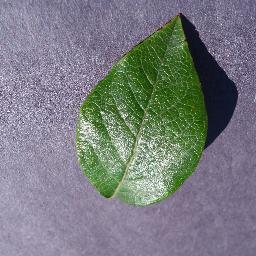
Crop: blueberry
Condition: healthy